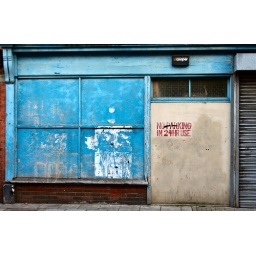
Somewhat ironic sign spotted in Cheltenham. Not even the graffiti artists have bothered here.